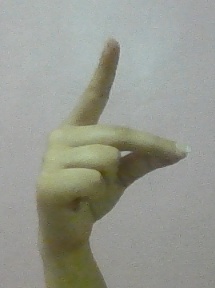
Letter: ta